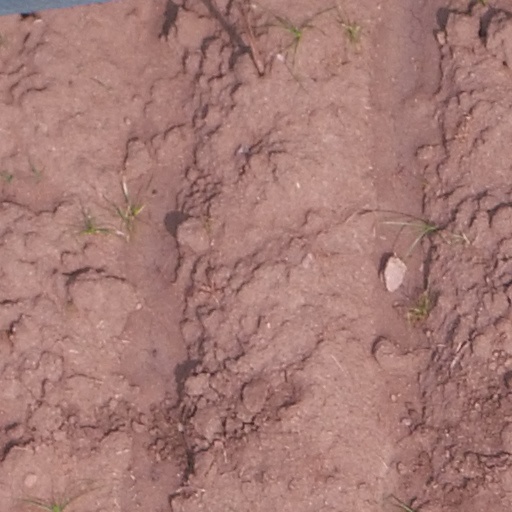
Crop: maize; corn